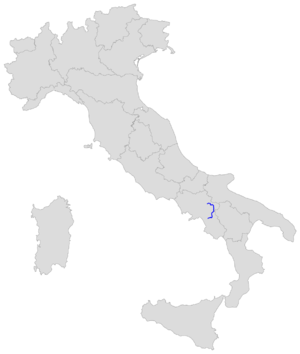
La route nationale 91 est une route nationale d'Italie, située en Campanie, elle relie Eboli à Contursi Terme sur une longueur de 20,845 km.